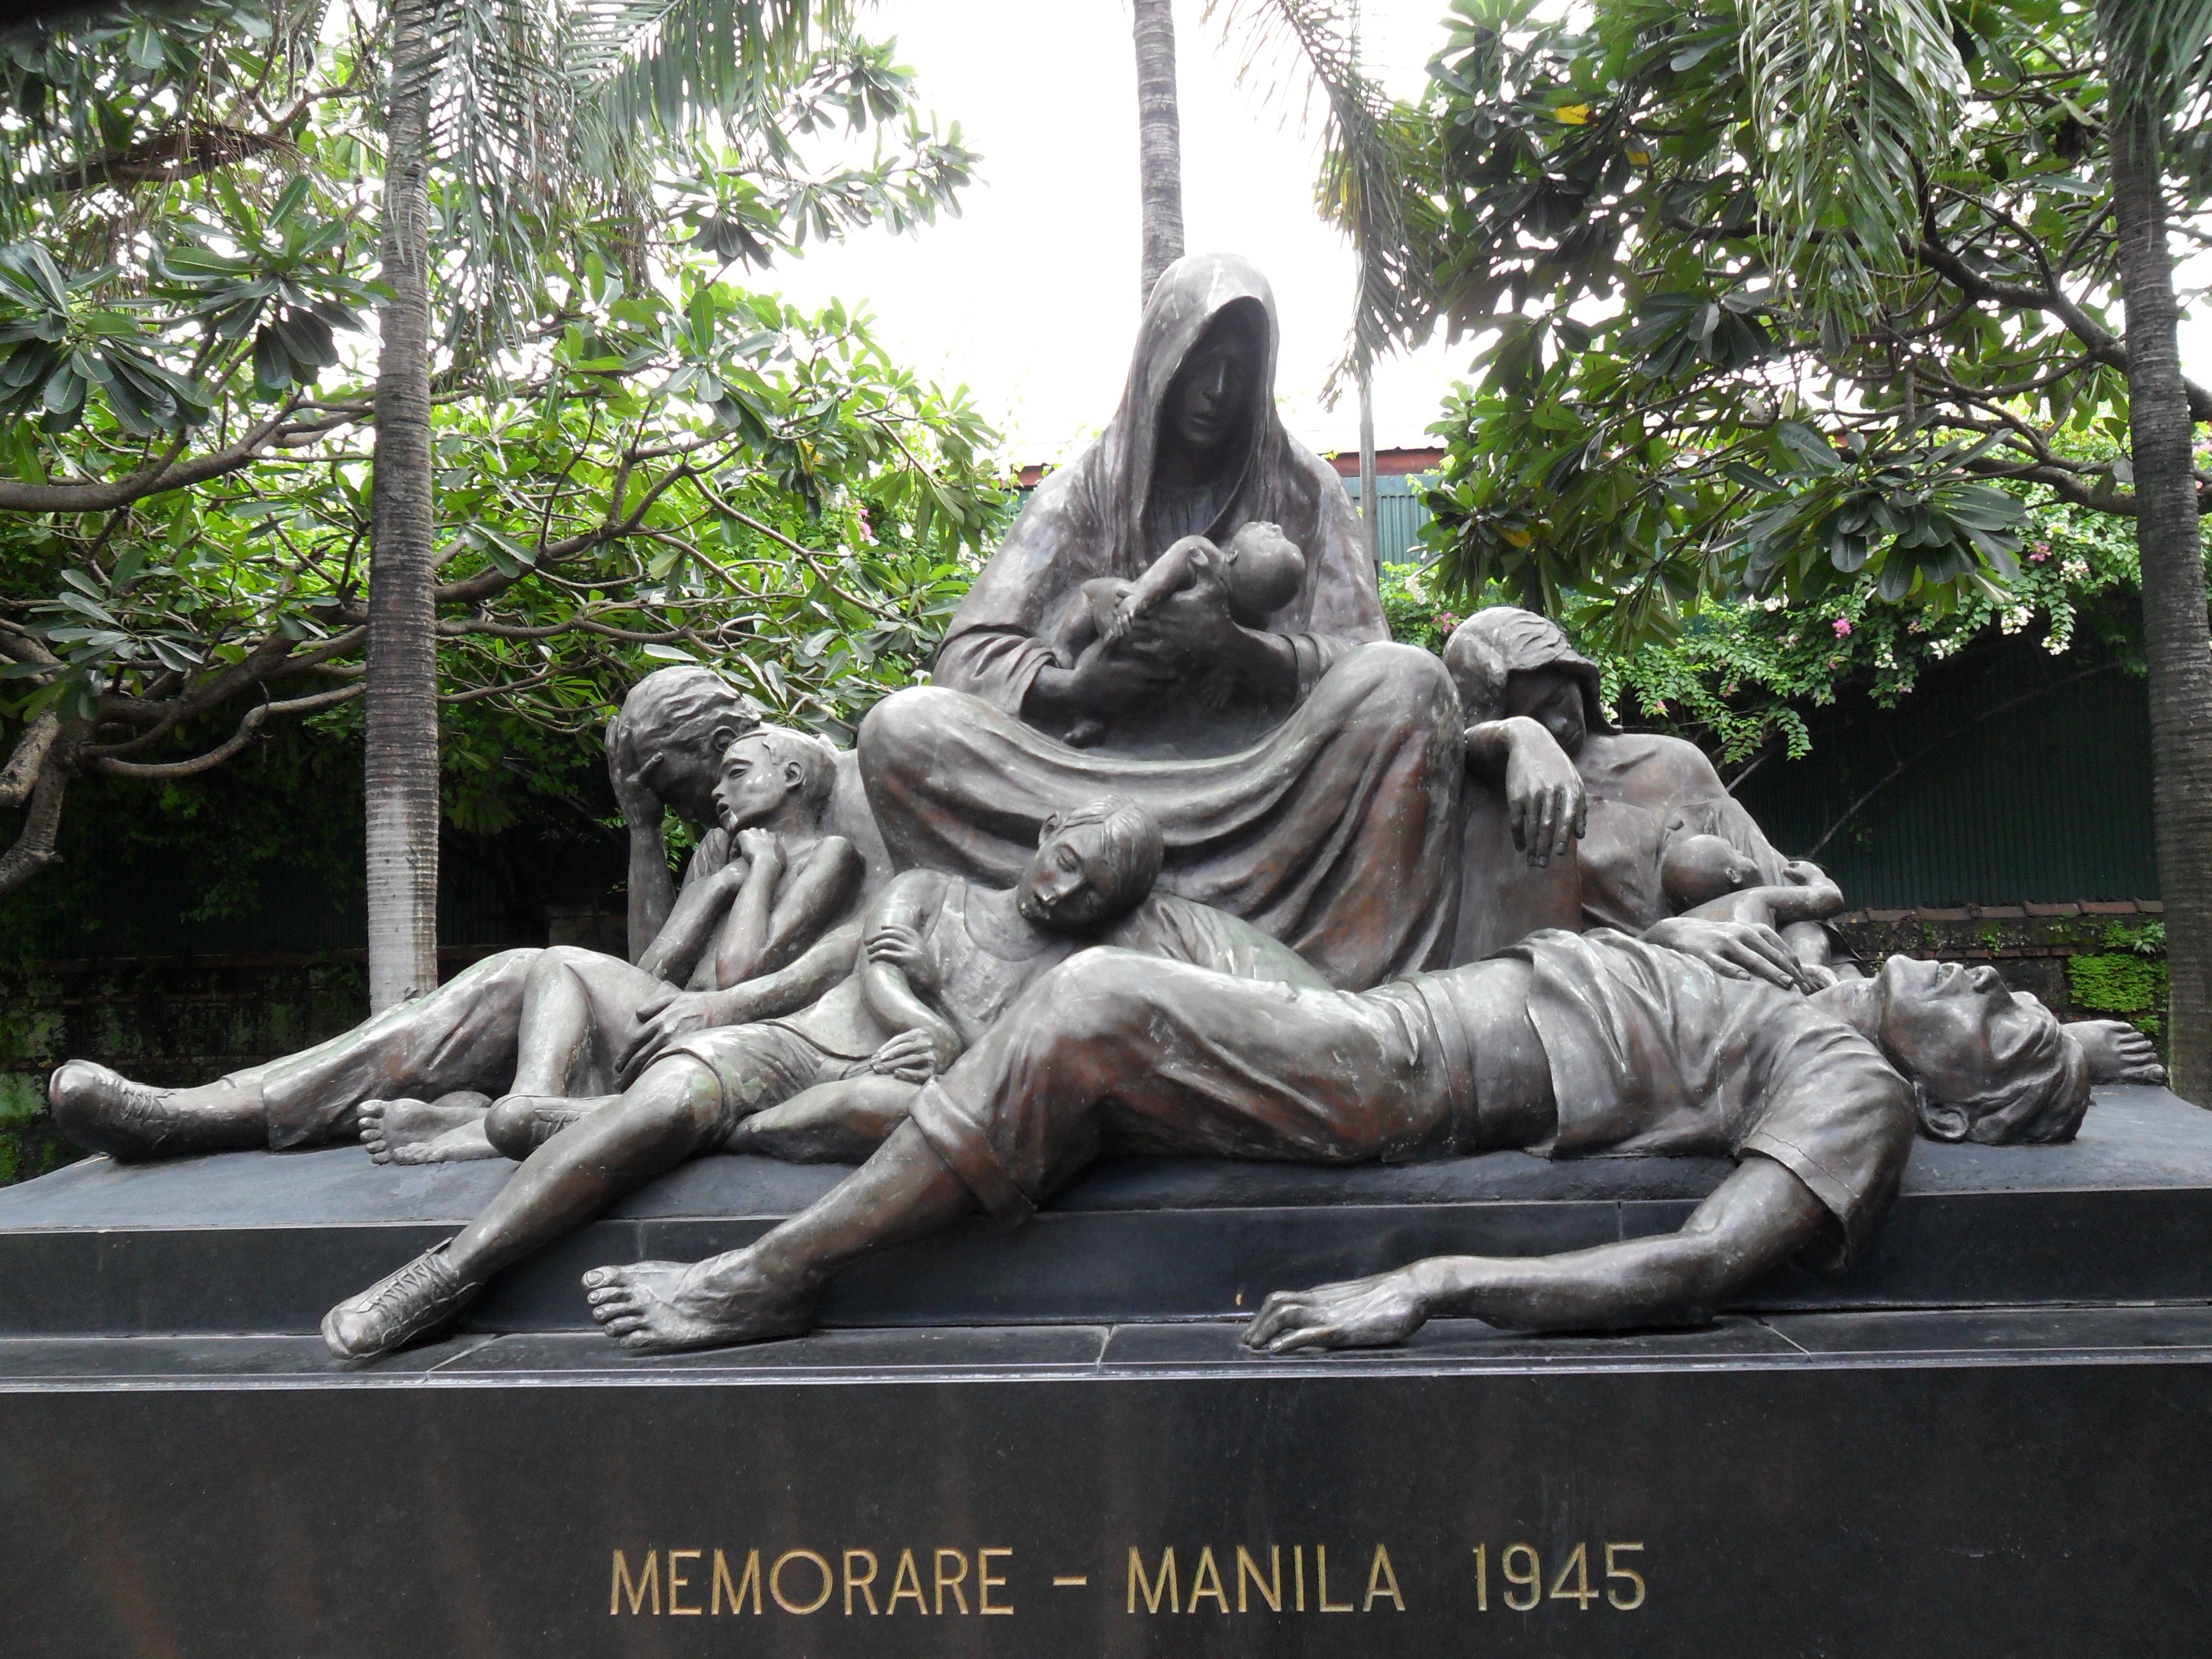
stone, monument, statue, sculpture, memorial, art, carving, water feature, stone carving